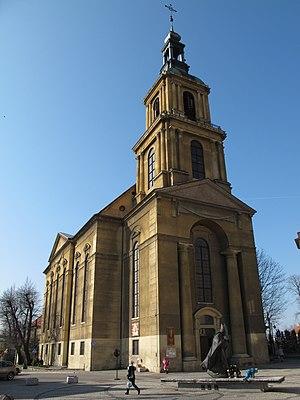
Dzierżoniów [dʑerˈʐɔnʲuf] est une ville de Pologne, dans la voïvodie de Basse-Silésie. Elle s'est située de 1975 à 1998 dans la voïvodie de Wałbrzych. Elle est la capitale du powiat de Dzierżoniów.